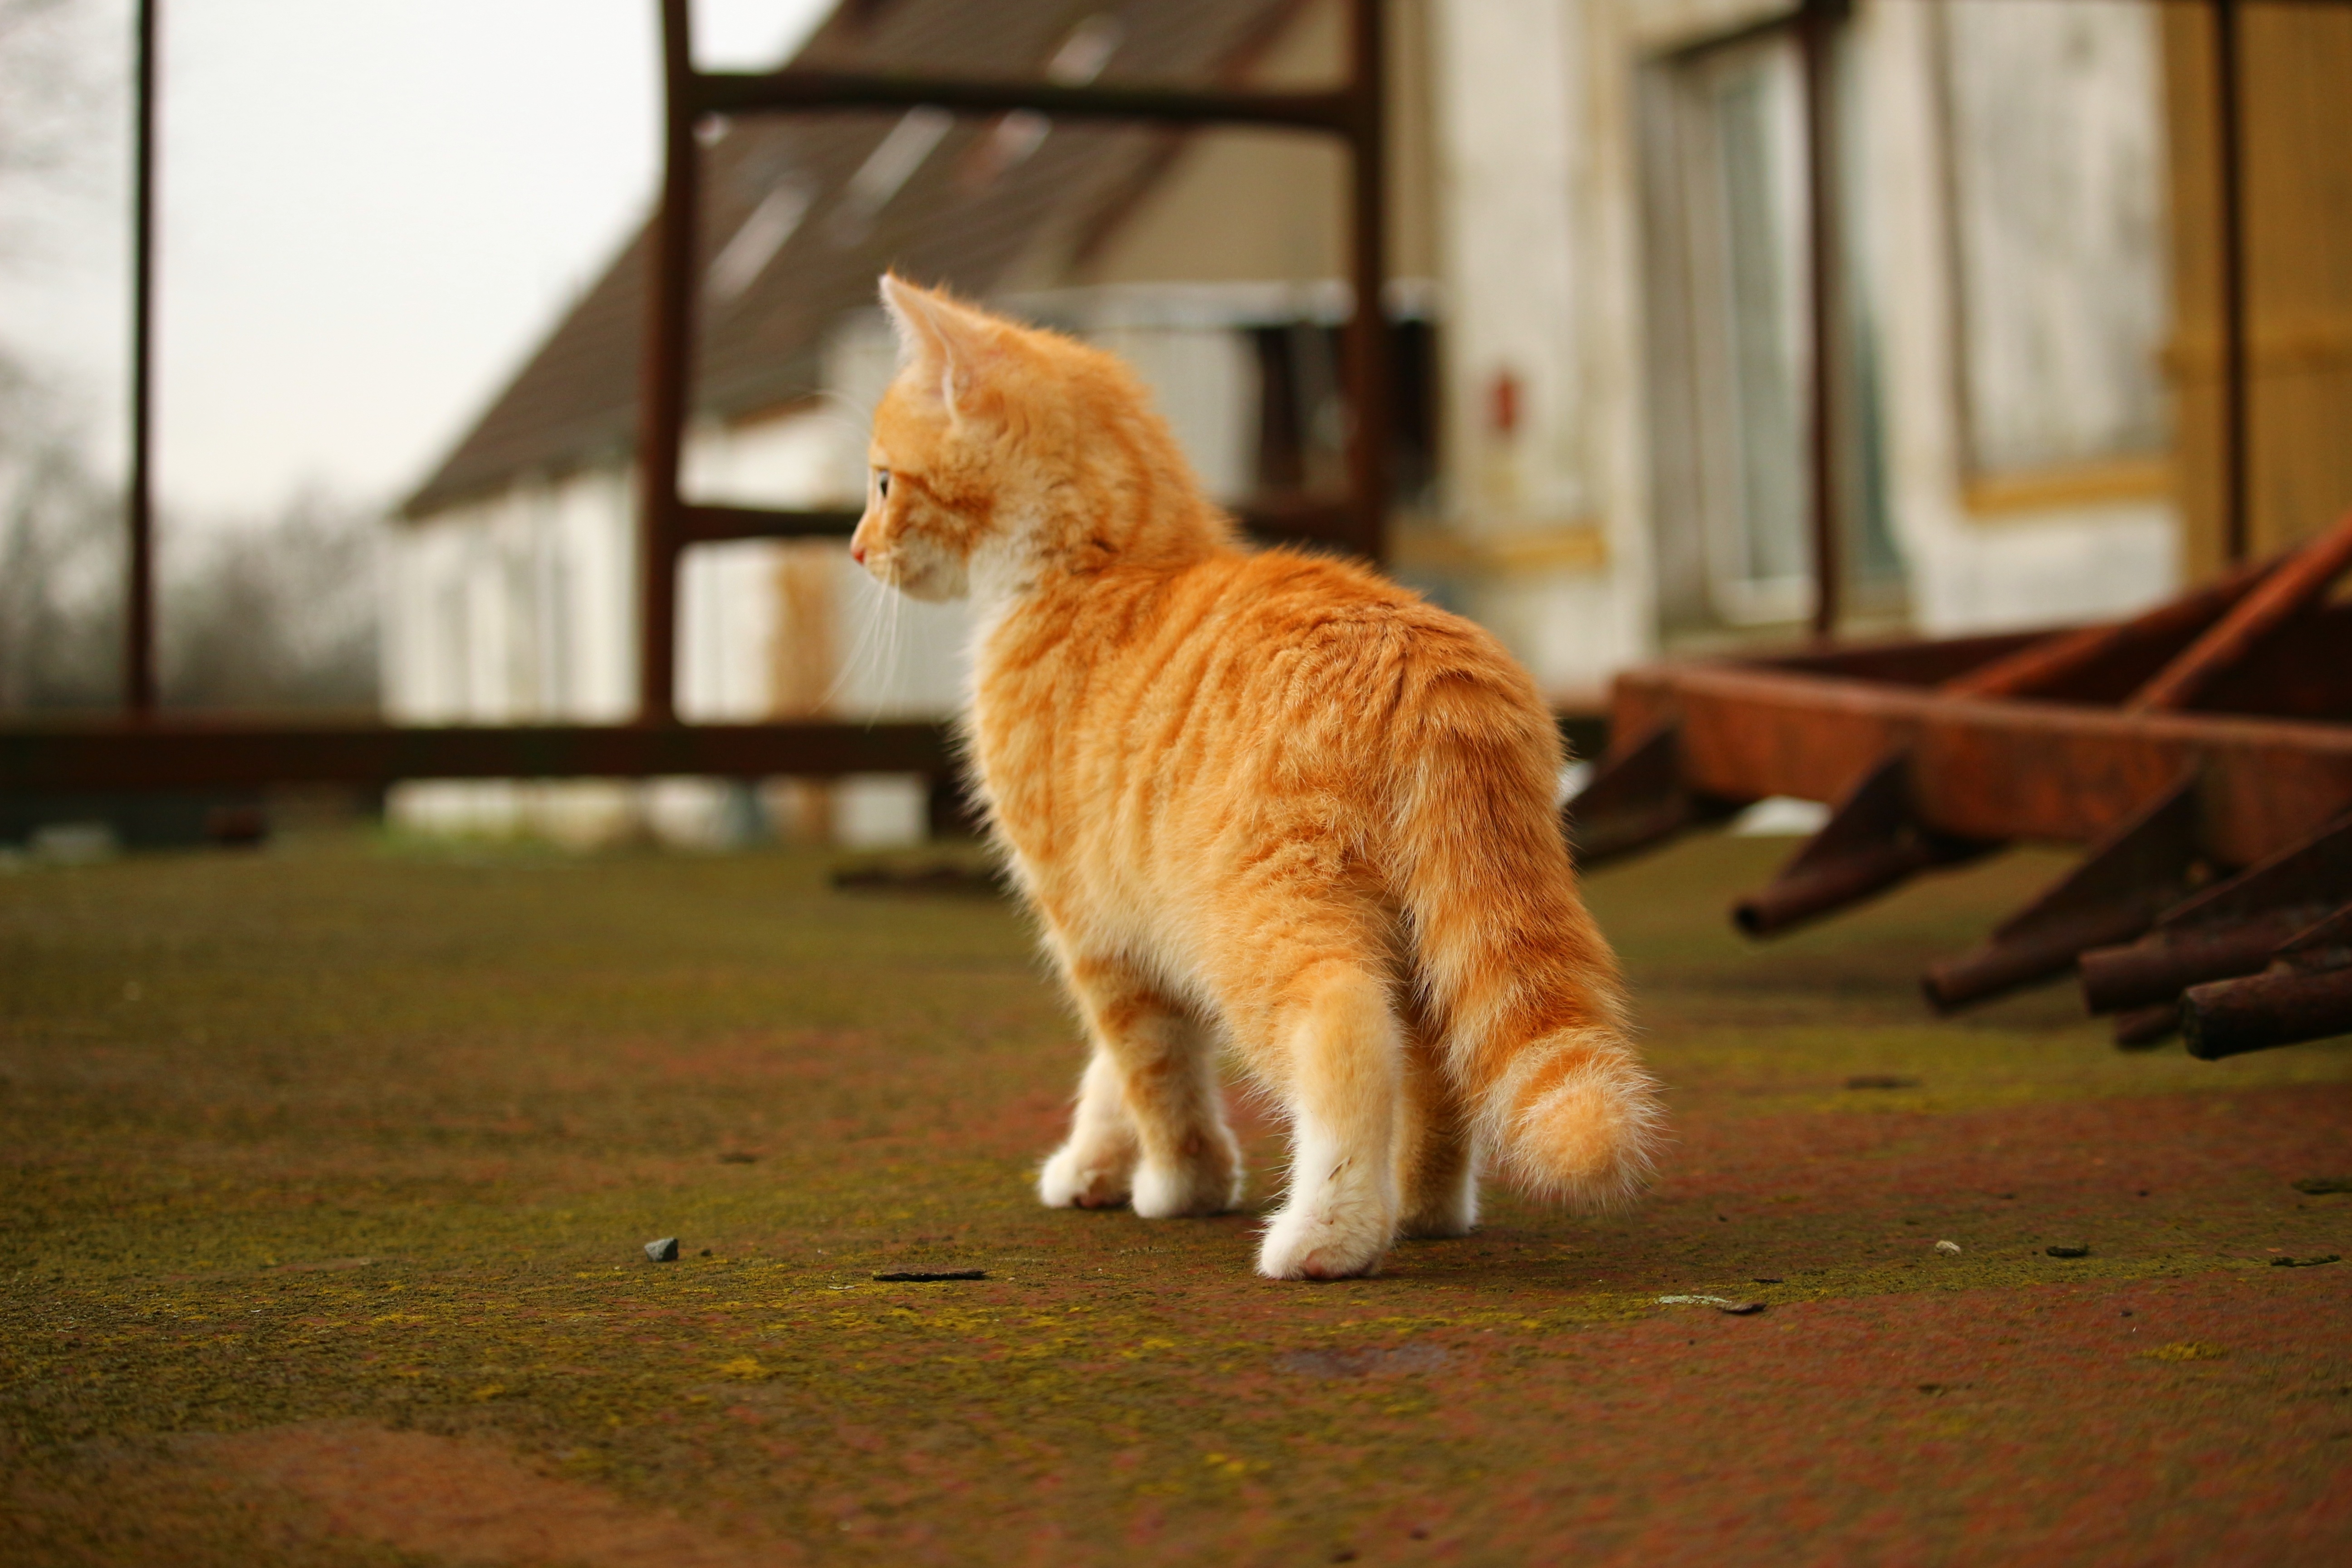
old, kitten, cat, mammal, whiskers, vertebrate, stainless, mackerel, young cat, red cat, cat baby, small to medium sized cats, cat like mammal, dog breed group